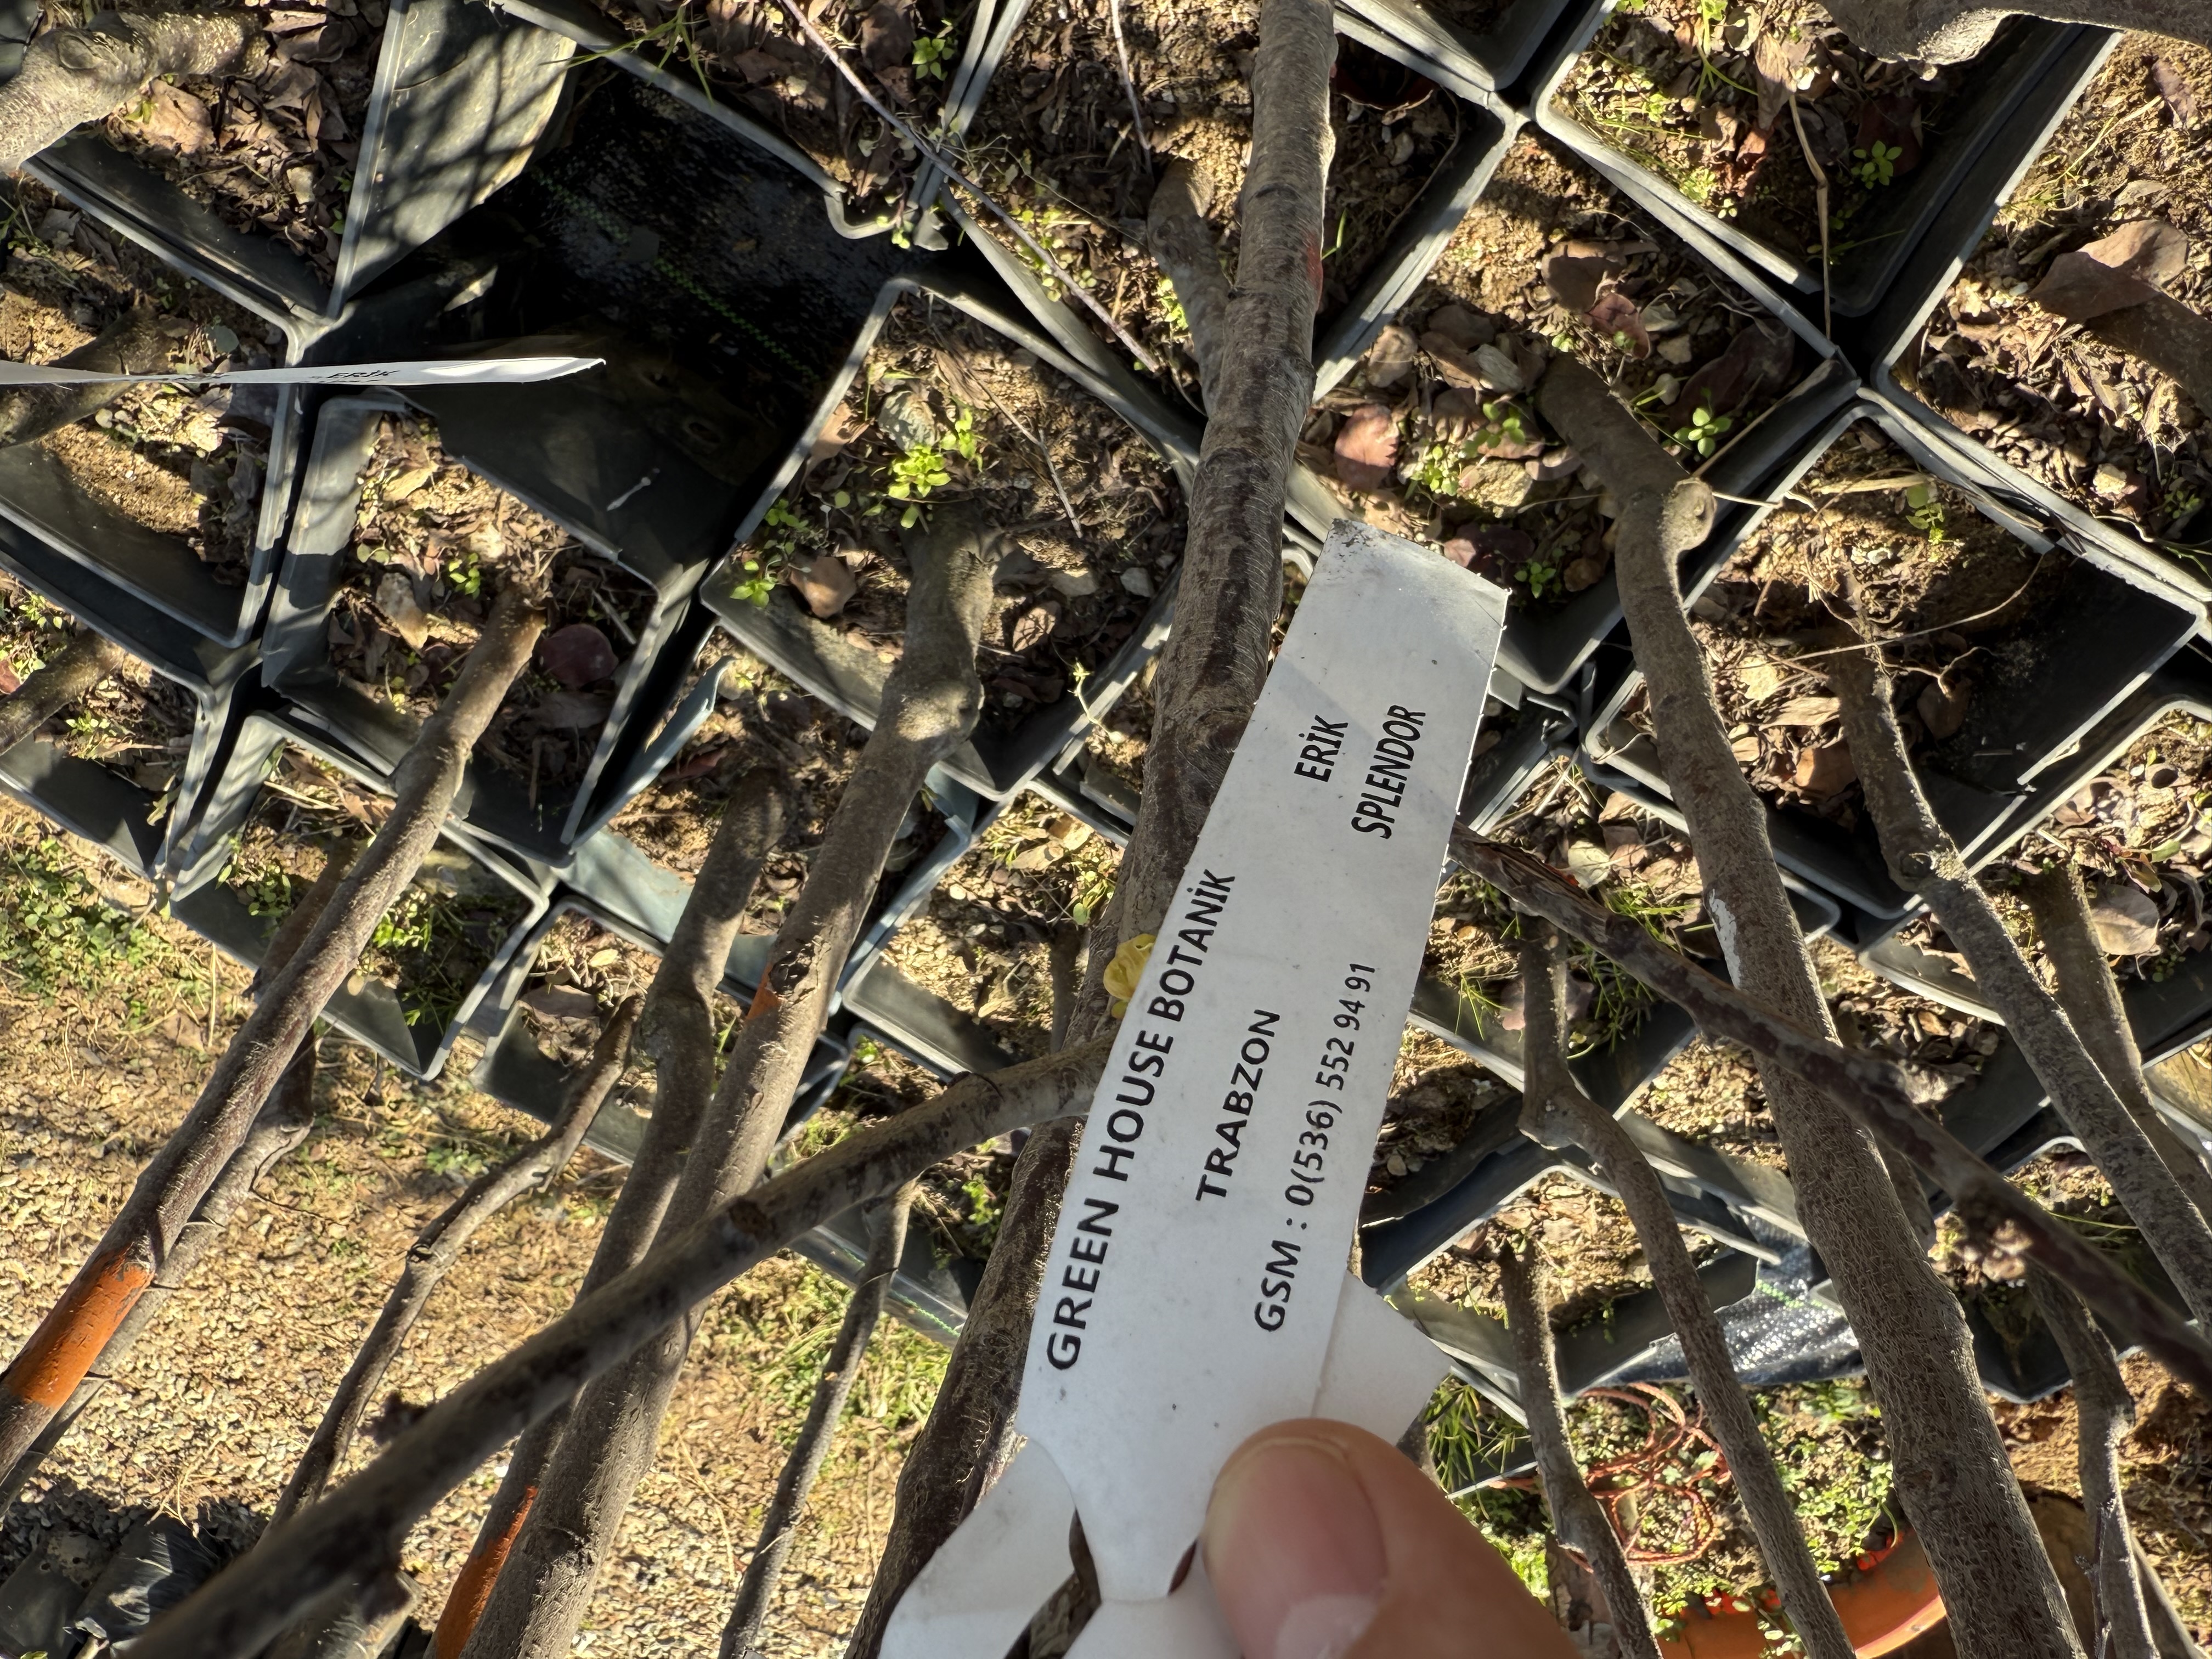
Variety: Black Diamond Plum